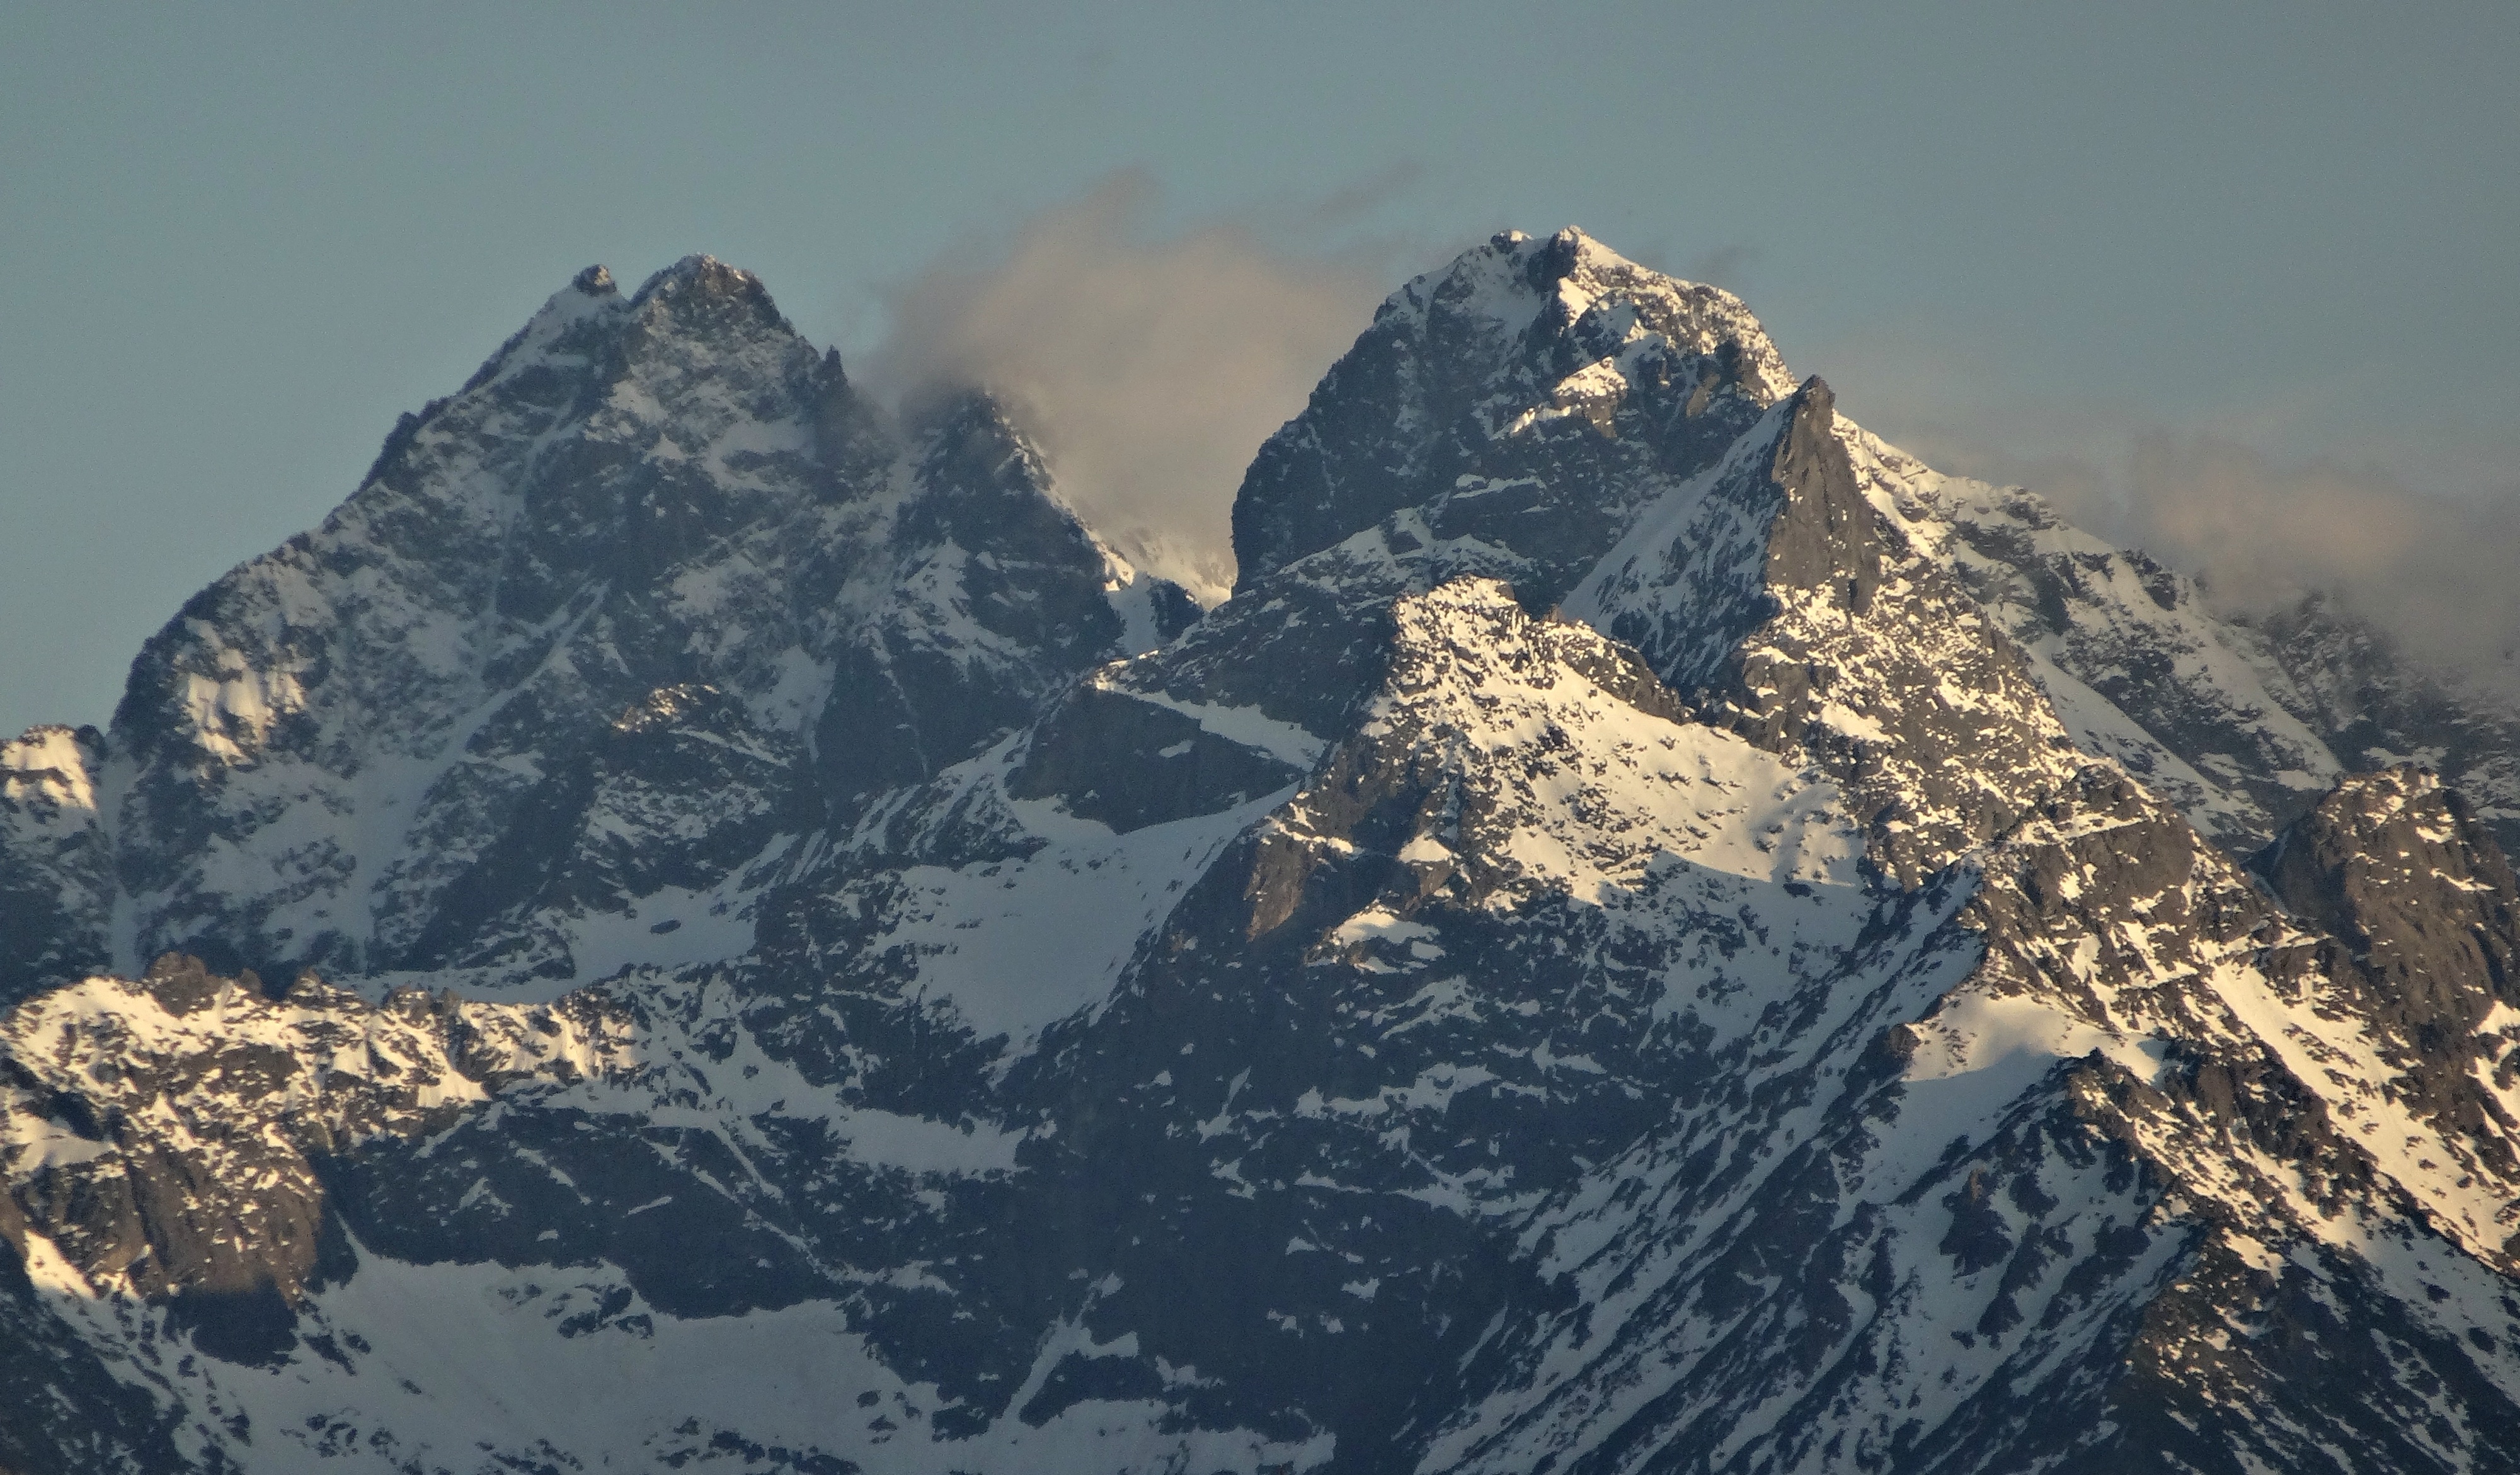
landscape, nature, mountain, snow, cloud, mountain range, weather, terrain, ridge, summit, mountaineering, mountains, alps, plateau, the national park, tatry, tops, landform, the high tatras, geographical feature, mountainous landforms, geological phenomenon